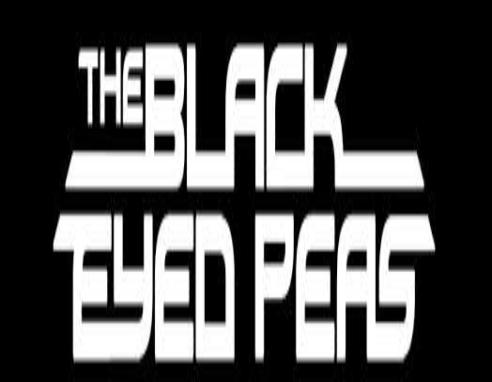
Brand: Black-eyed Pea
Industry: Clothes